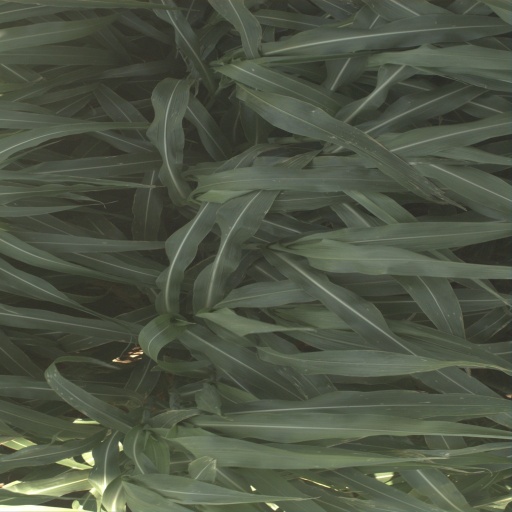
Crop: sorghum